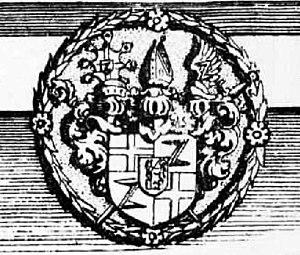
Philipp Christoph von Sötern fut évêque de Spire en 1610 et archevêque, prince-électeur de Trèves à partir de 1623 jusqu'à 1651.